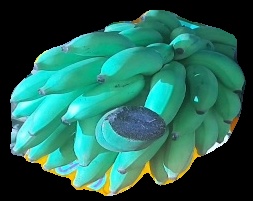
Variety: elakki-bale
Grade: grade2